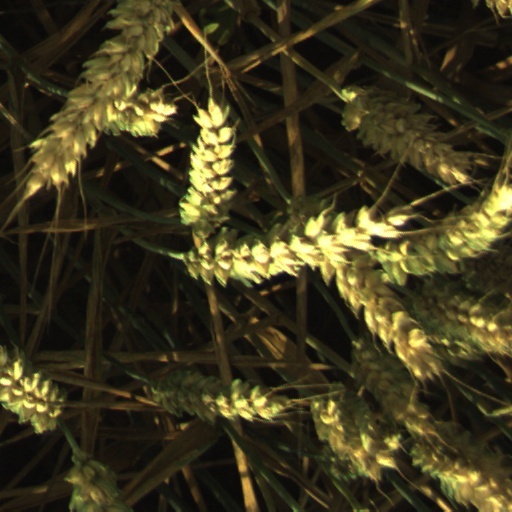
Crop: wheat